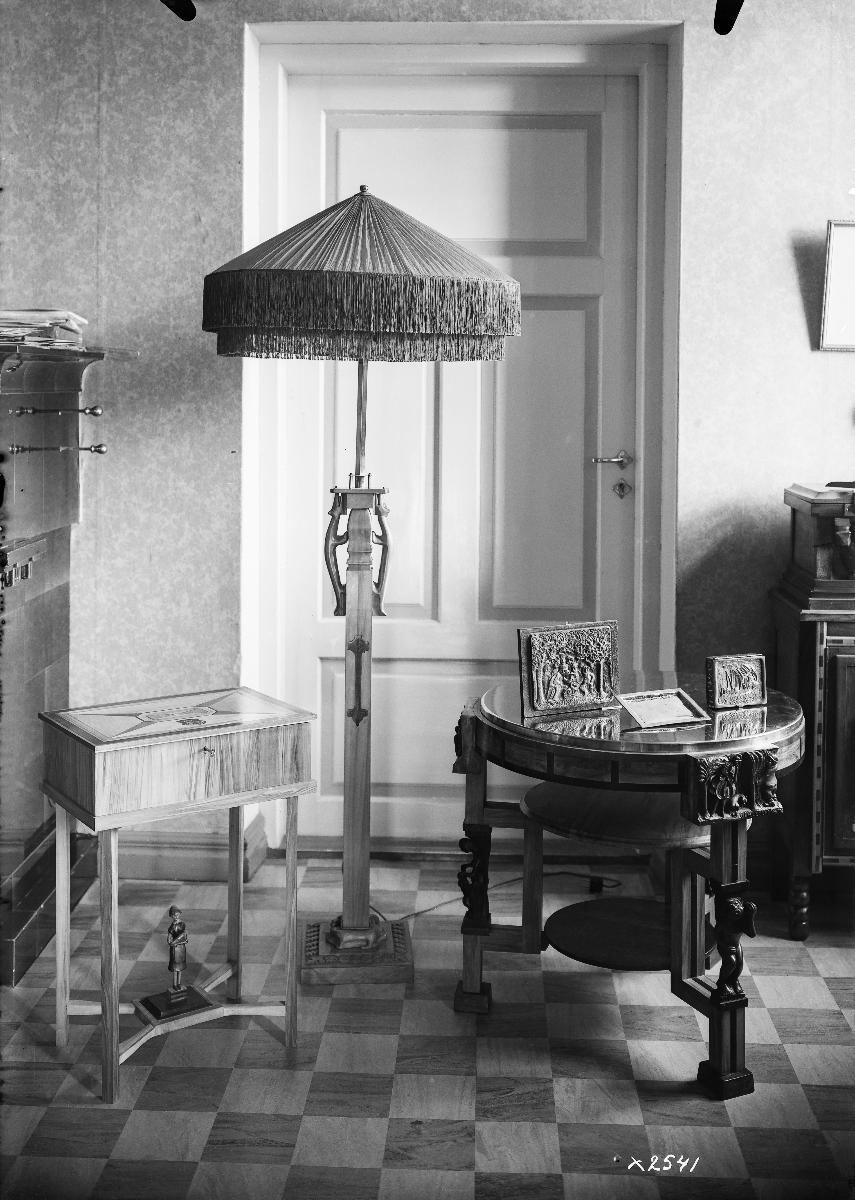
Konsuli Isak Kerttulan esineistöä
Consul Isak Kerttula's items
sisällön kuvaus: Konsuli Isak Kerttulan puhdetöinään valmistamia esineitä ja muuta sisustusta todennäköisesti 15.2.1939. content description: An interior including items made by Isak Kerttula in Finland, photographed presumably in February 1939.
Vuosi: 1939
Paikka: Suomi
Aiheet: sisäkuva; asunnot; huonekalut; sisustus; koriste-esineet; jalkalamput; housings; furniture; interior decoration; ornamental objects; bostäder; möbler; inredning (verksamhet); prydnadsföremål